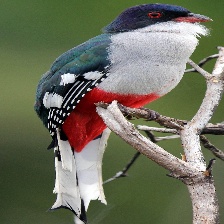
Species: CUBAN TROGON
Scientific name: PRIOTELUS TEMNURUS